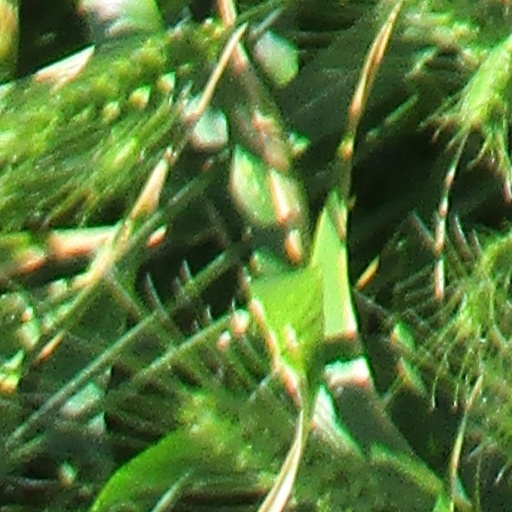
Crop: wheat